Augustin Dupré

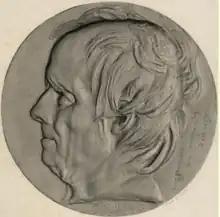
The picture of an original sculpture of Augustin Dupré, signed by David d'Angers.

Augustin Dupré (6 October 1748 – 30 January 1833) was a French engraver of currency and medals, the 14th (Engraver General of Currency).